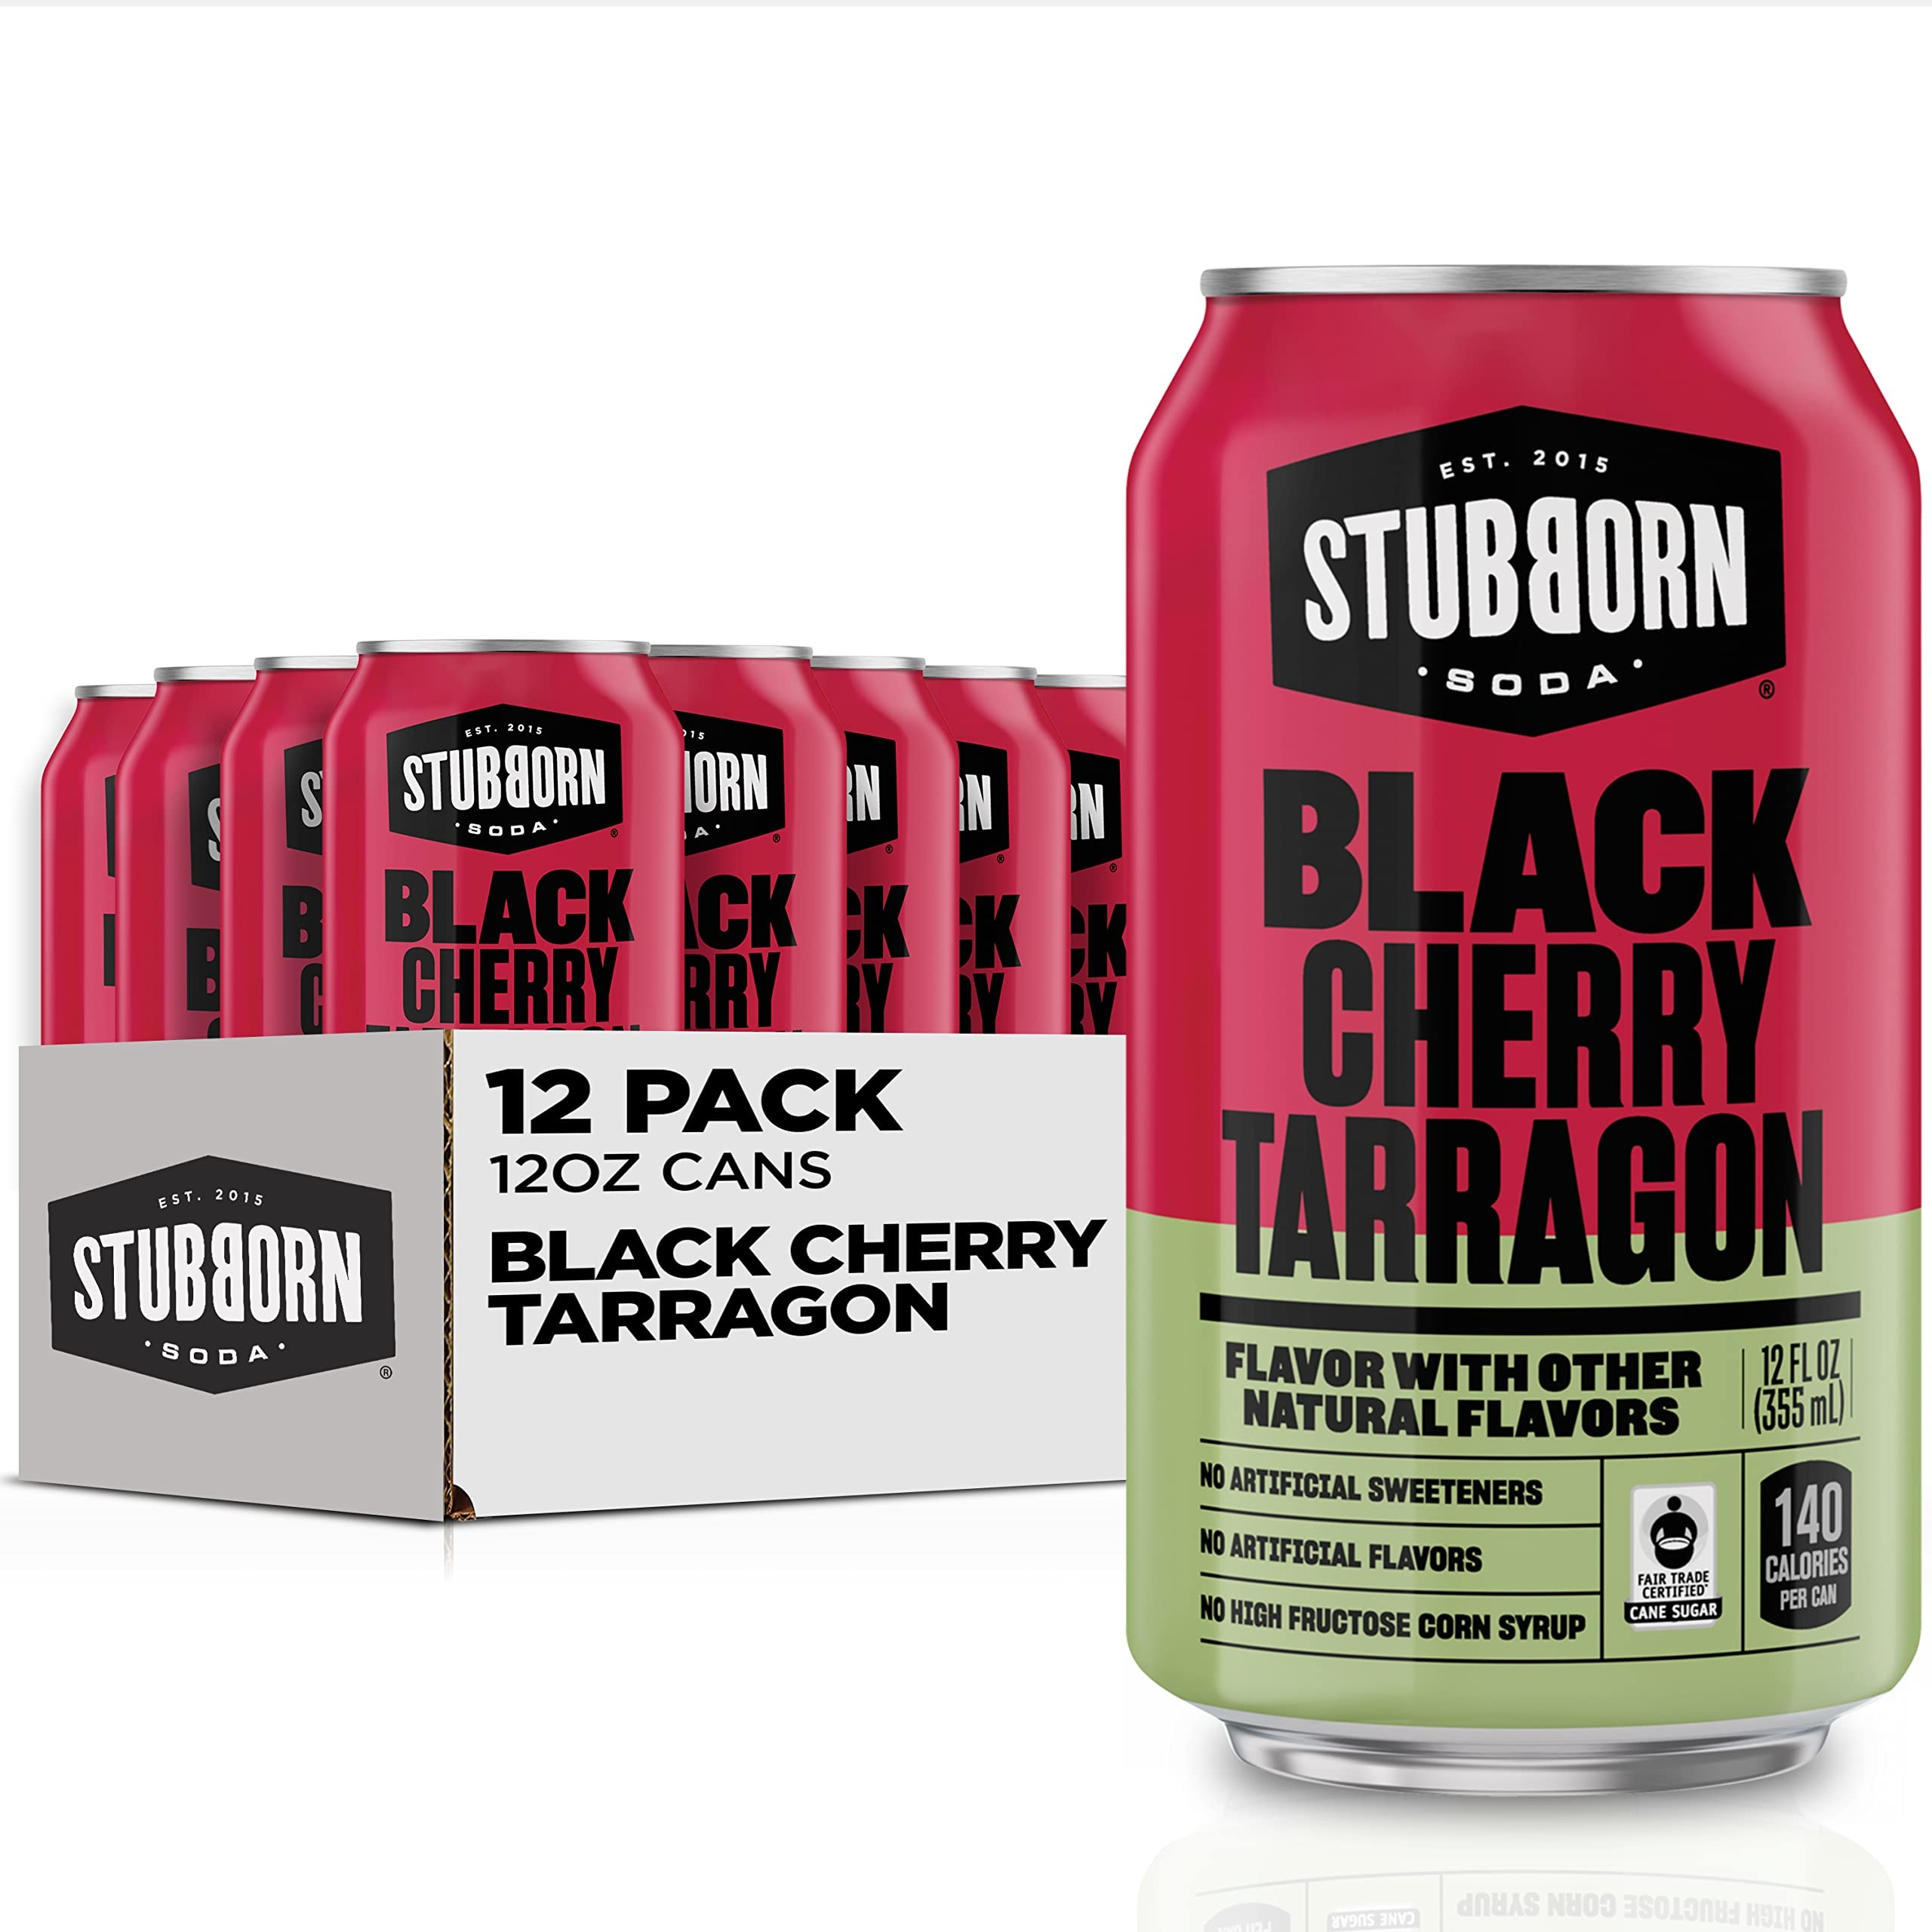
Item Name: STUBBORN SODA, Black Cherry Tarragon, 12oz Cans (12 Pack)
Bullet Point 1: Includes 12 (12 oz) cans of Stubborn Soda, Black Cherry with Tarragon Flavor
Bullet Point 2: Stubborn Soda Black Cherry with Tarragon is wild black cherry flavor with a taste of tarragon
Bullet Point 3: No Artificial Sweeteners, No Artificial Colors, and No High Fructose Corn Syrup
Bullet Point 4: Made with Fair Trade Certified Cane Sugar
Value: 144.0
Unit: Fl Oz

Price: 22.69